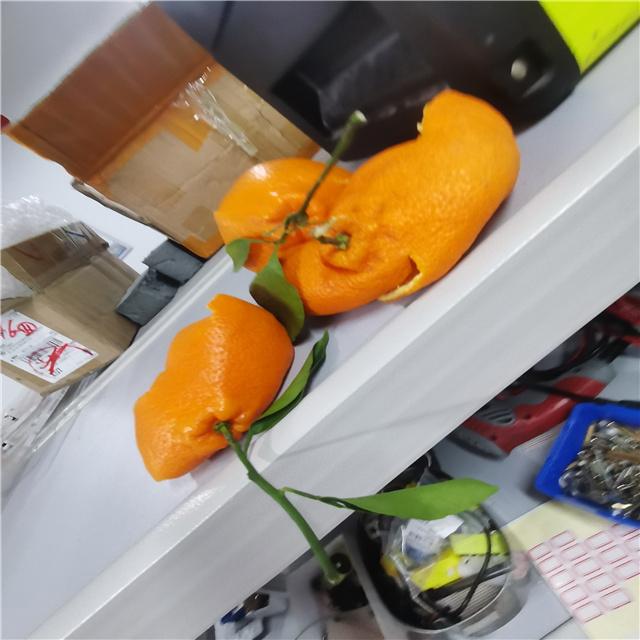
Label: peels